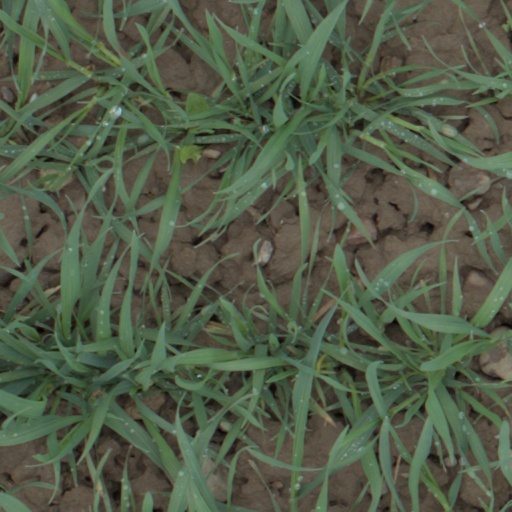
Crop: wheat